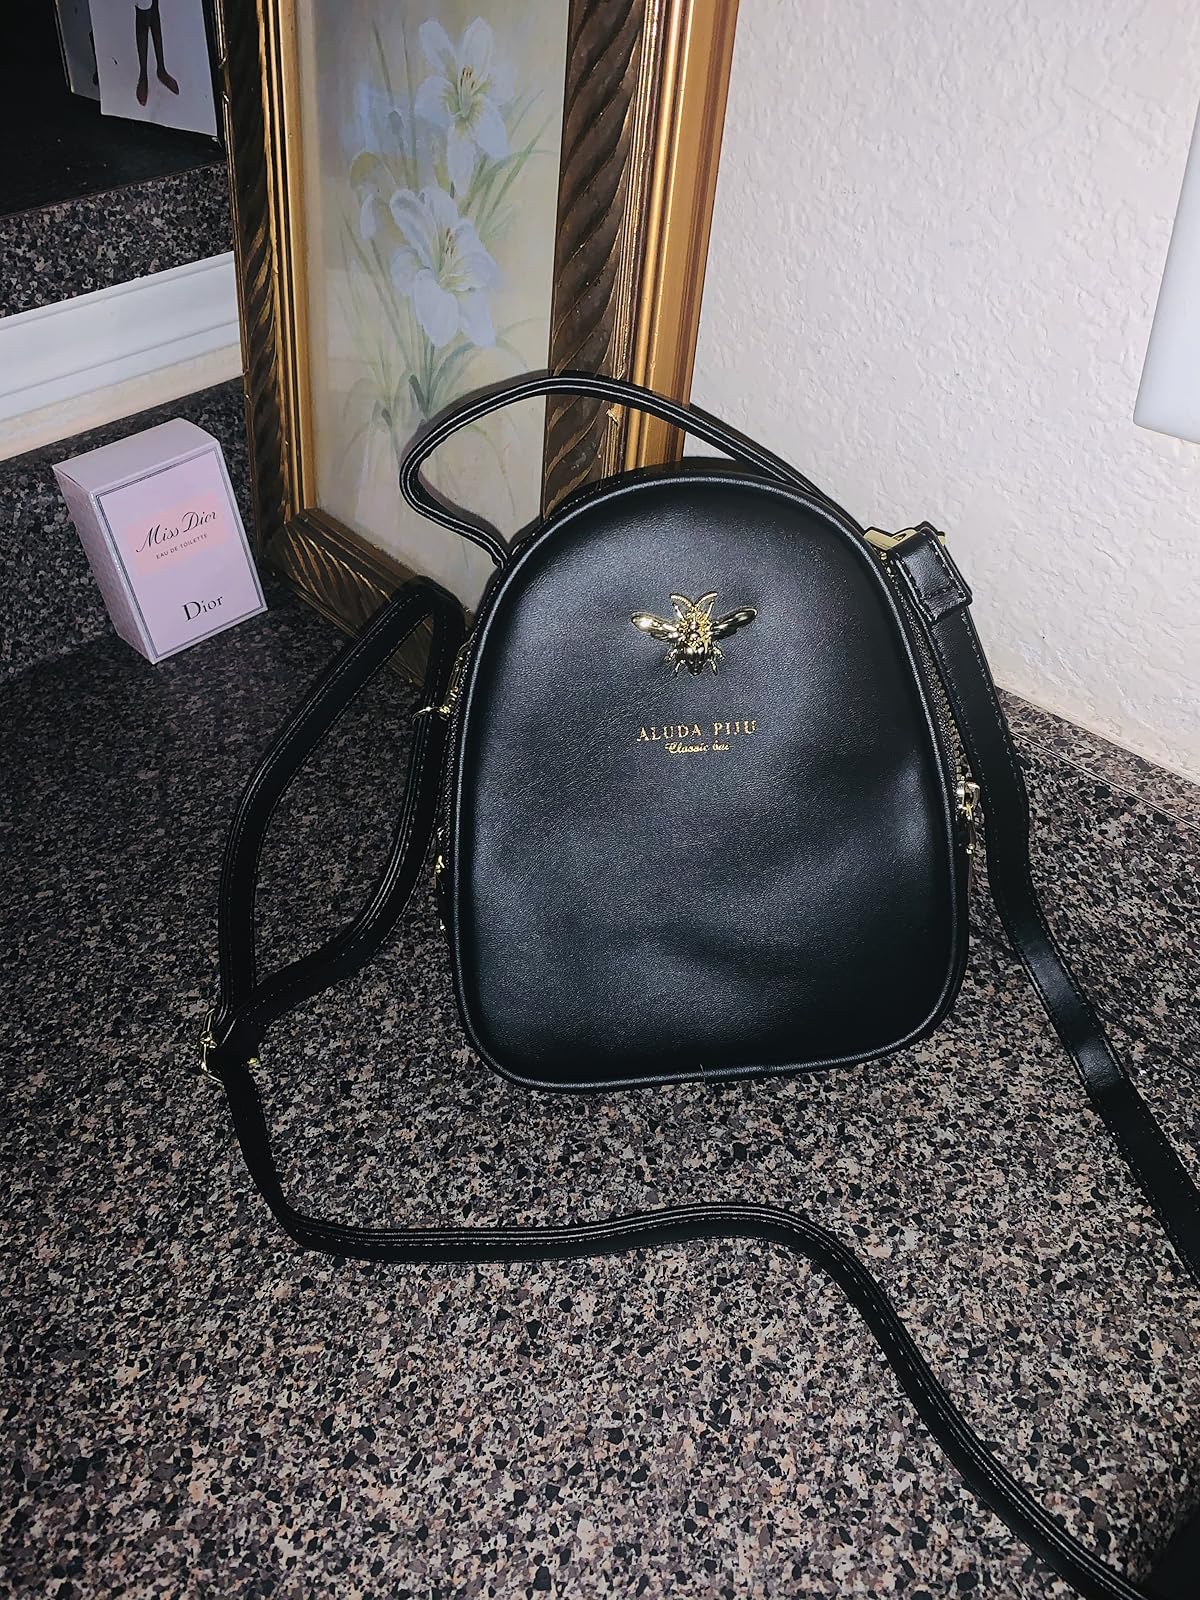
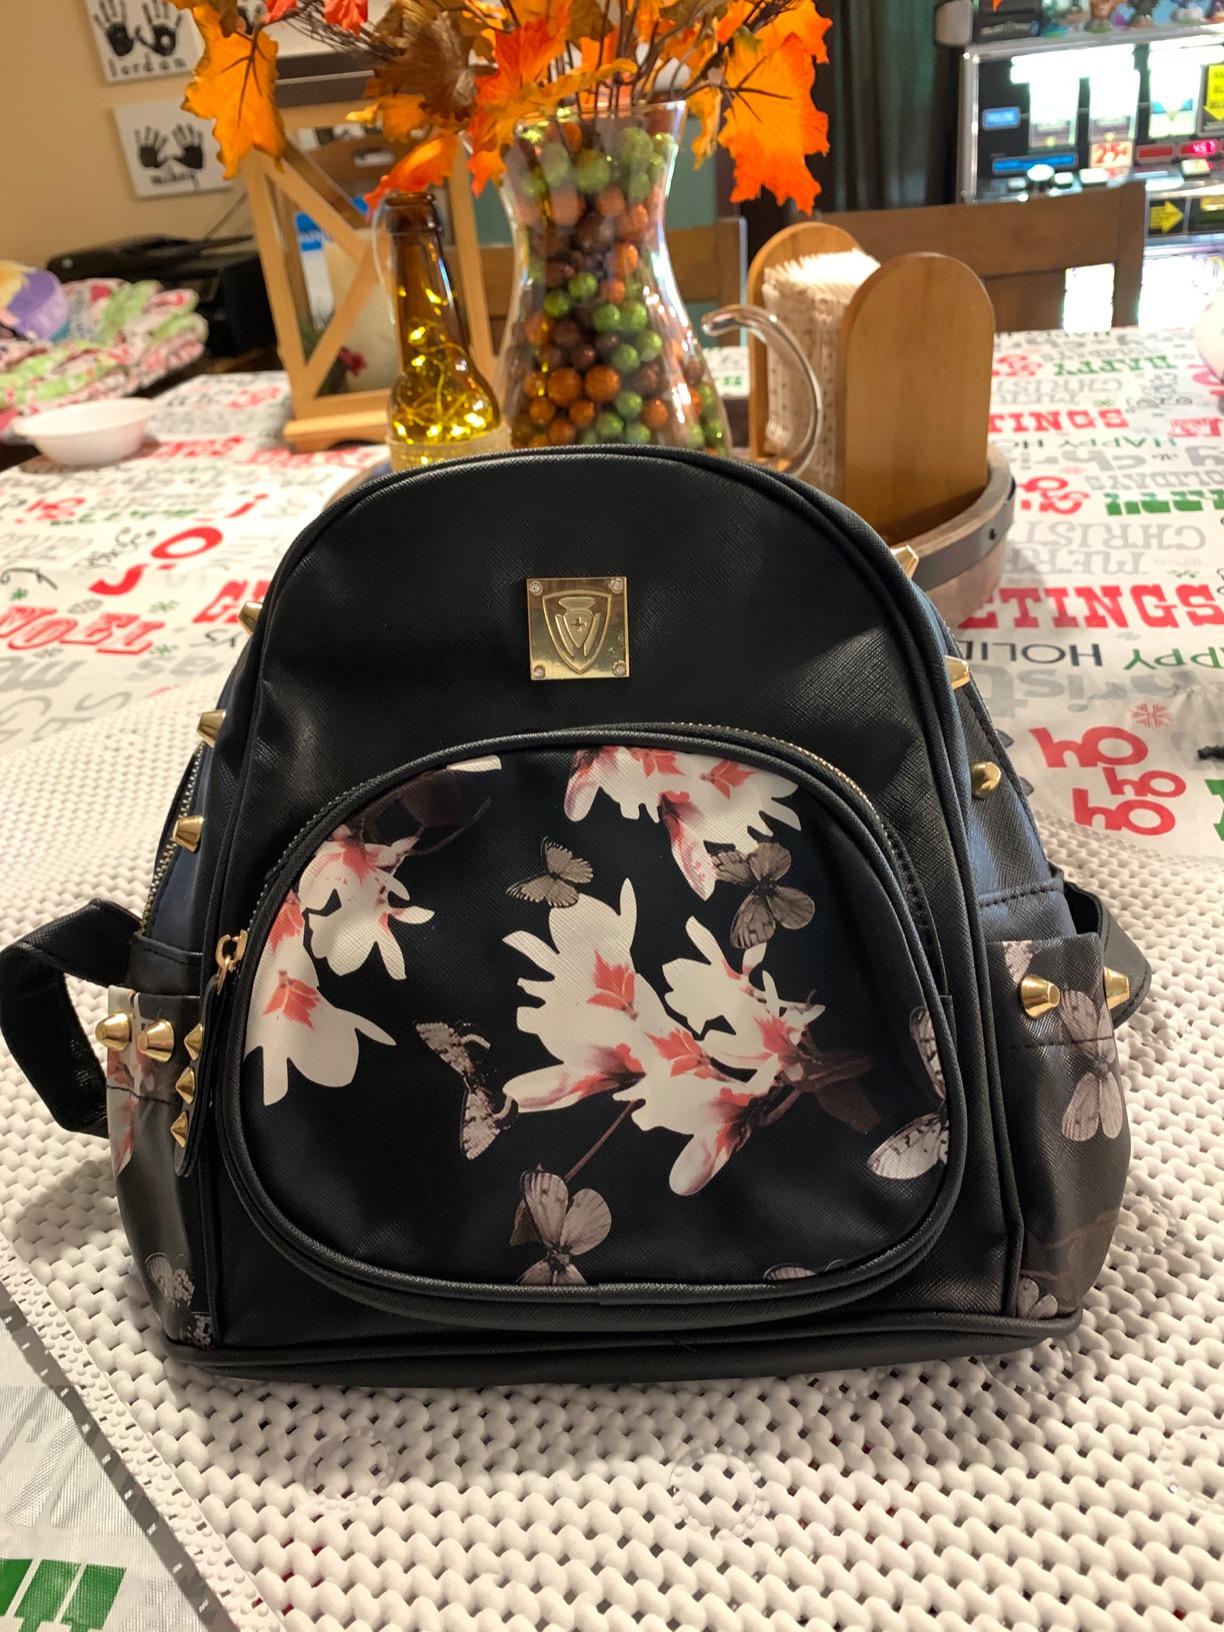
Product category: accessories_handbag
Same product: no